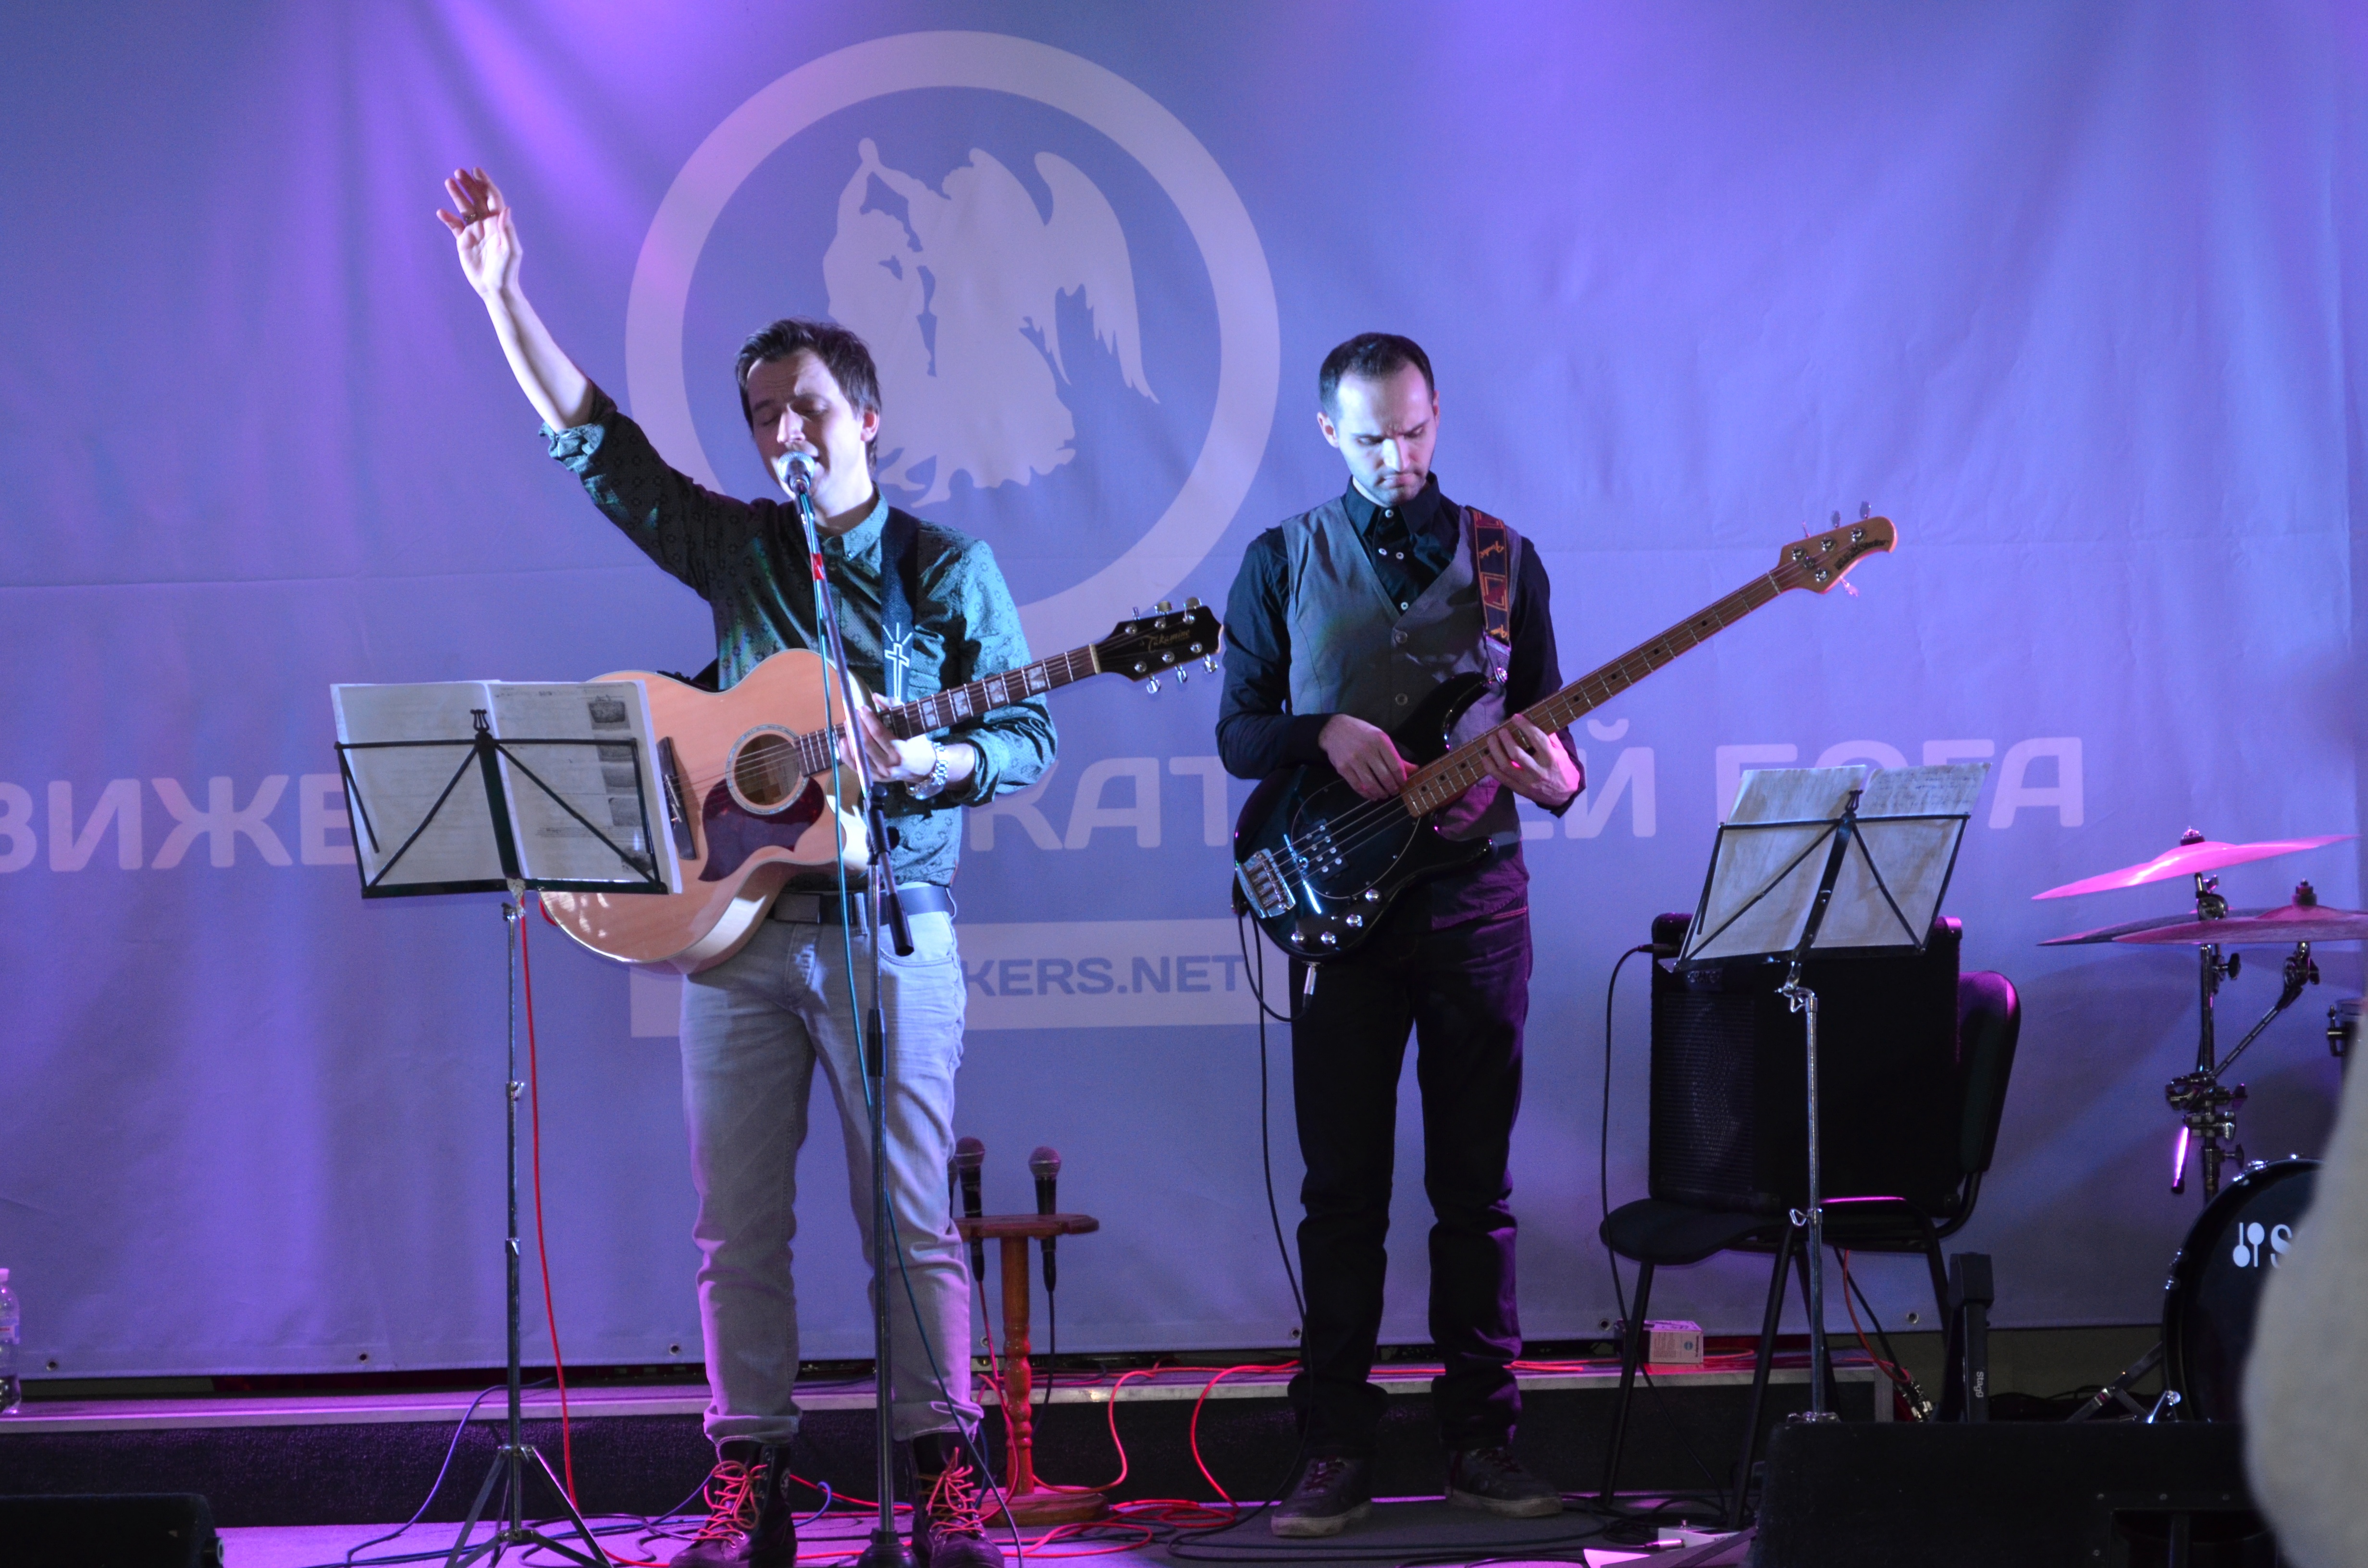
music, guitar, concert, musician, performance art, stage, performance, bassist, singing, guitarist, drums, entertainment, performing arts, singer songwriter, rock concert, musical theatre